Stressed member engine

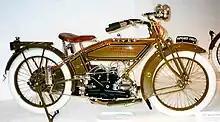
Harley-Davidson Model W with structural tubes bolted directly to engine case to complete the frame triangle

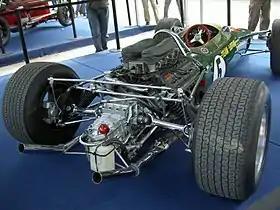
The Lotus 49 suspension is bolted directly to the drivetrain

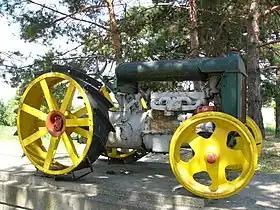
A frameless Fordson Model F tractor

Stressed member engines was patented in 1900 by Joah ("John") Carver Phelon and his nephew Harry Rayner. and were pioneered at least as early as the 1916 Harley-Davidson 8-valve racer, and incorporated in the production Harley-Davidson Model W by 1919. The technique was developed in the 20th century by Vincent and others, and by the end of the century was common feature of chassis built by Ducati, BMW and others. In 2019, KTM Duke 790's engine is used as a stressed member.